1999 Las Vegas Bowl

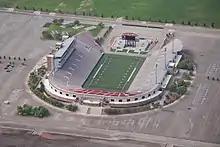
Sam Boyd Stadium in Whitney, Nevada, hosted the Las Vegas Bowl.

The 1999 Las Vegas Bowl was the eighth edition of the annual college football bowl game. It featured the Fresno State Bulldogs and the Utah Utes.